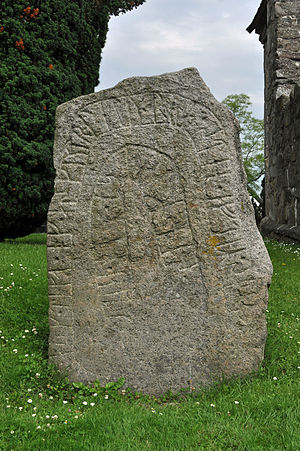
Østermarie kirkeruin / Runesten
Den største af de fire runesten, der blev rejste efter Sibbe.
Østermarie kirkeruin er resten af en middelalderlig kirke i Østermarie omkring 8 km vest for Svaneke på Bornholm. Ruinen ligger lige syd for Østermarie Kirke, og imellem dem står fire runesten fra den tidlige middelalder. Kirken bestod frem til slutningen af 1800-tallet, hvor man begyndte en nedrivning, der blev stoppet, da man fik øje for den unikke tagkonstruktion.